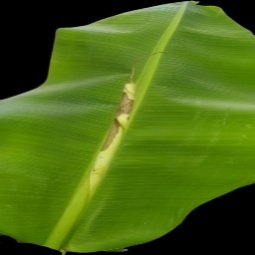
Label: Zinc